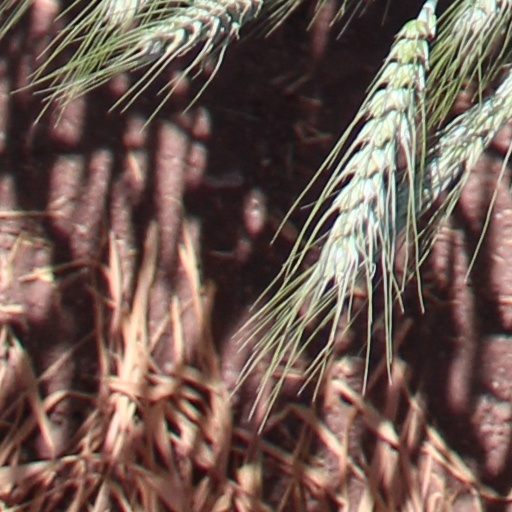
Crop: wheat